Nicole Juteau

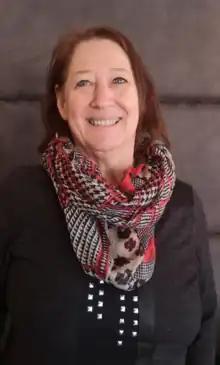
Juteau in 2023

Nicole Juteau (born September 22, 1954) is a retired Canadian law enforcement agent who, in 1975, became Quebec's first female police officer. She served with the Sûreté du Québec (SQ), Quebec's provincial police force, from 1975 to 2001.